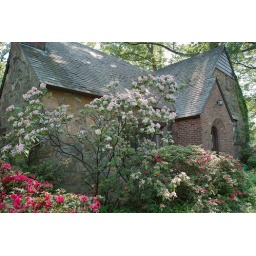
auto white balance, for comparison with previous version, this is processed in SPP2.5 on auto (center) processing bullet